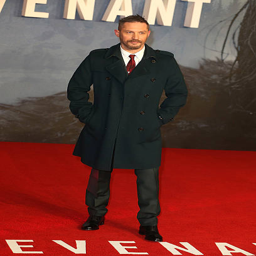
actor attends the uk premiere .